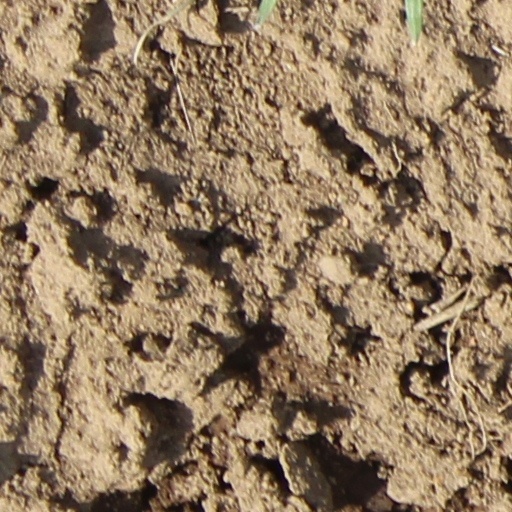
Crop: wheat